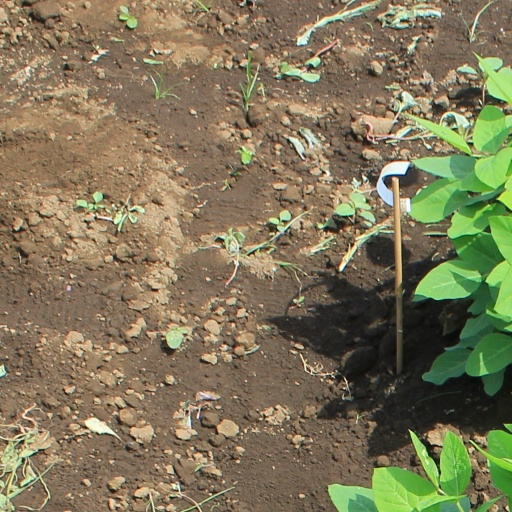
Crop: soybean